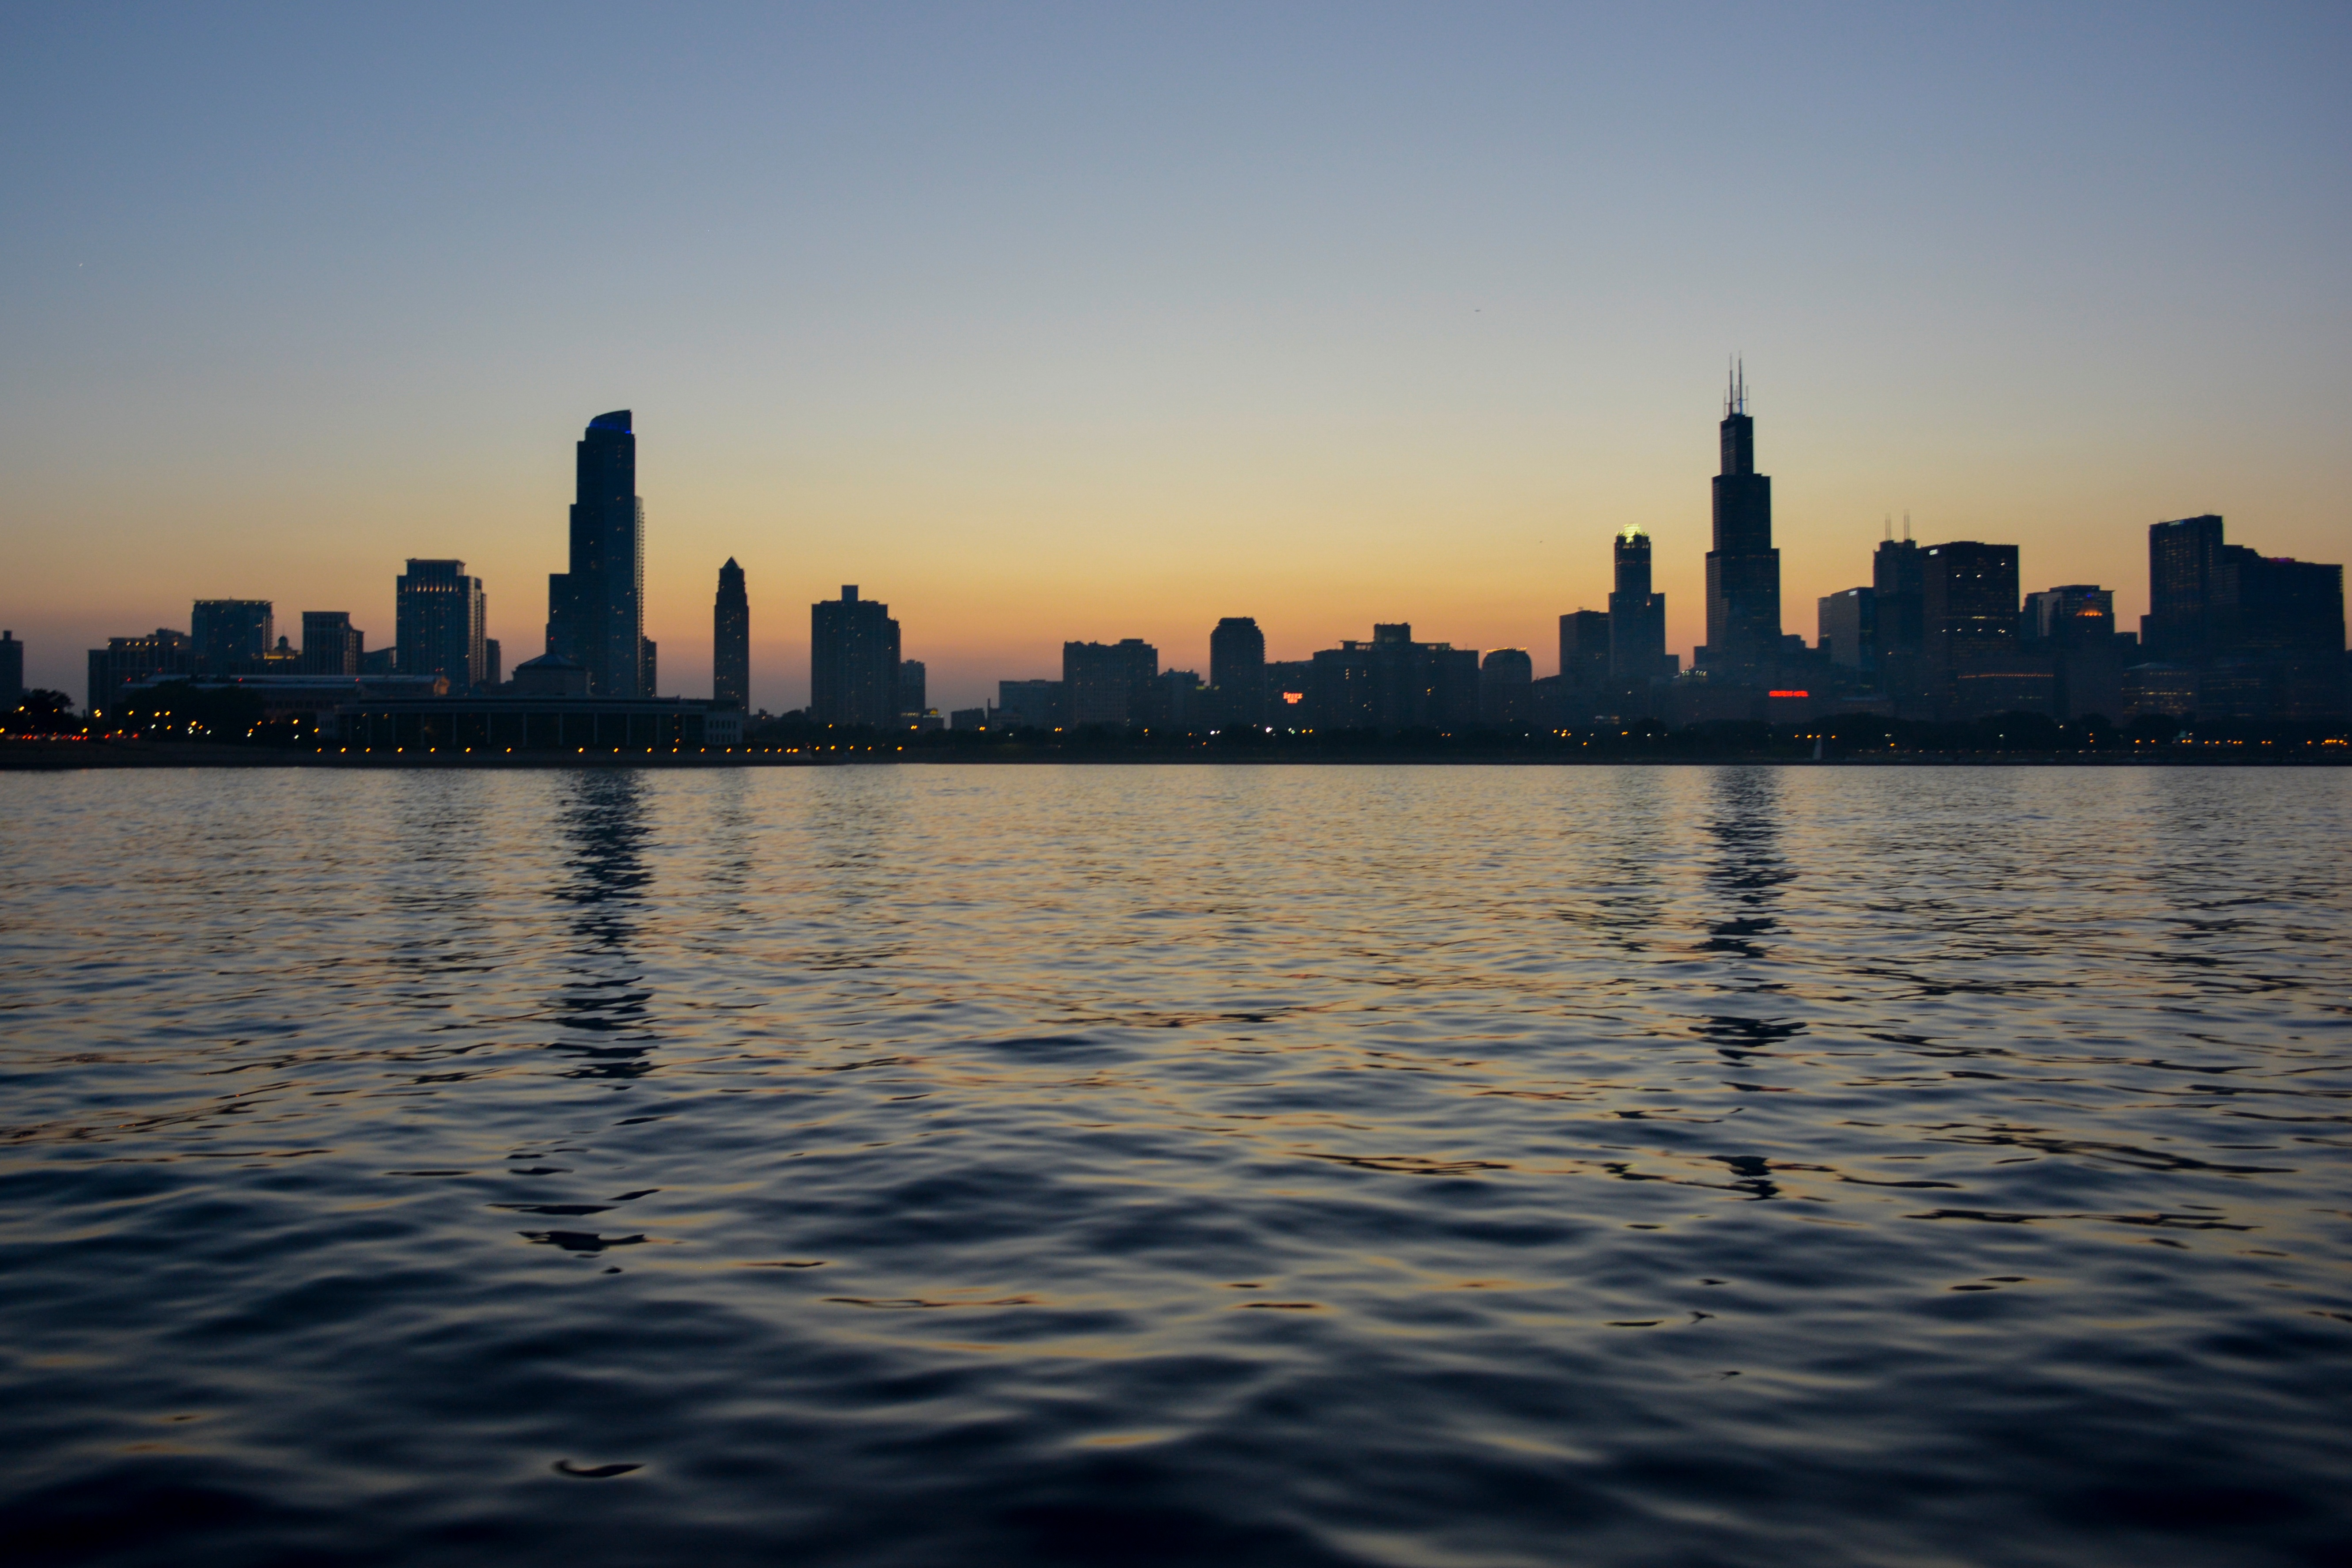
sea, horizon, silhouette, sunrise, sunset, skyline, sunlight, morning, dawn, city, skyscraper, river, cityscape, dusk, evening, reflection, bay, chicago, geographical feature, atmospheric phenomenon, human settlement